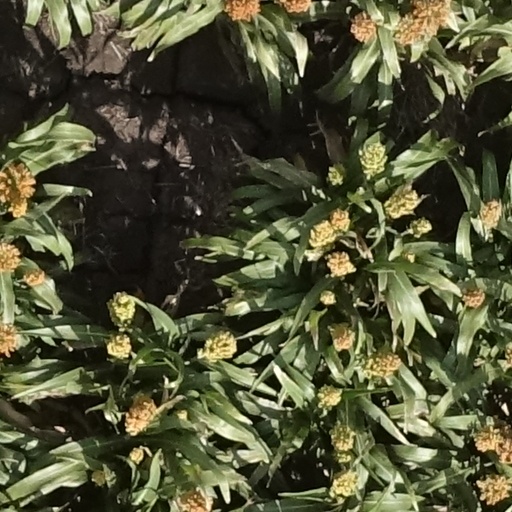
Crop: sorghum